Mahamantri Timmarusu (film)

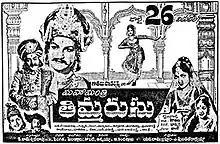
Theatrical release poster

Mahamantri Timmarusu is a 1962 Indian Telugu-language historical drama film directed by Kamalakara Kameswara Rao. It stars N. T. Rama Rao, Devika, Gummadi with music composed by Pendyala Nageswara Rao. The film was produced by N. Ramabrahmam, A. Pundarikakshayya under the Gowtami Productions banner. The film won the President's silver medal for Best Feature Film in Telugu at the 10th National Film Awards.